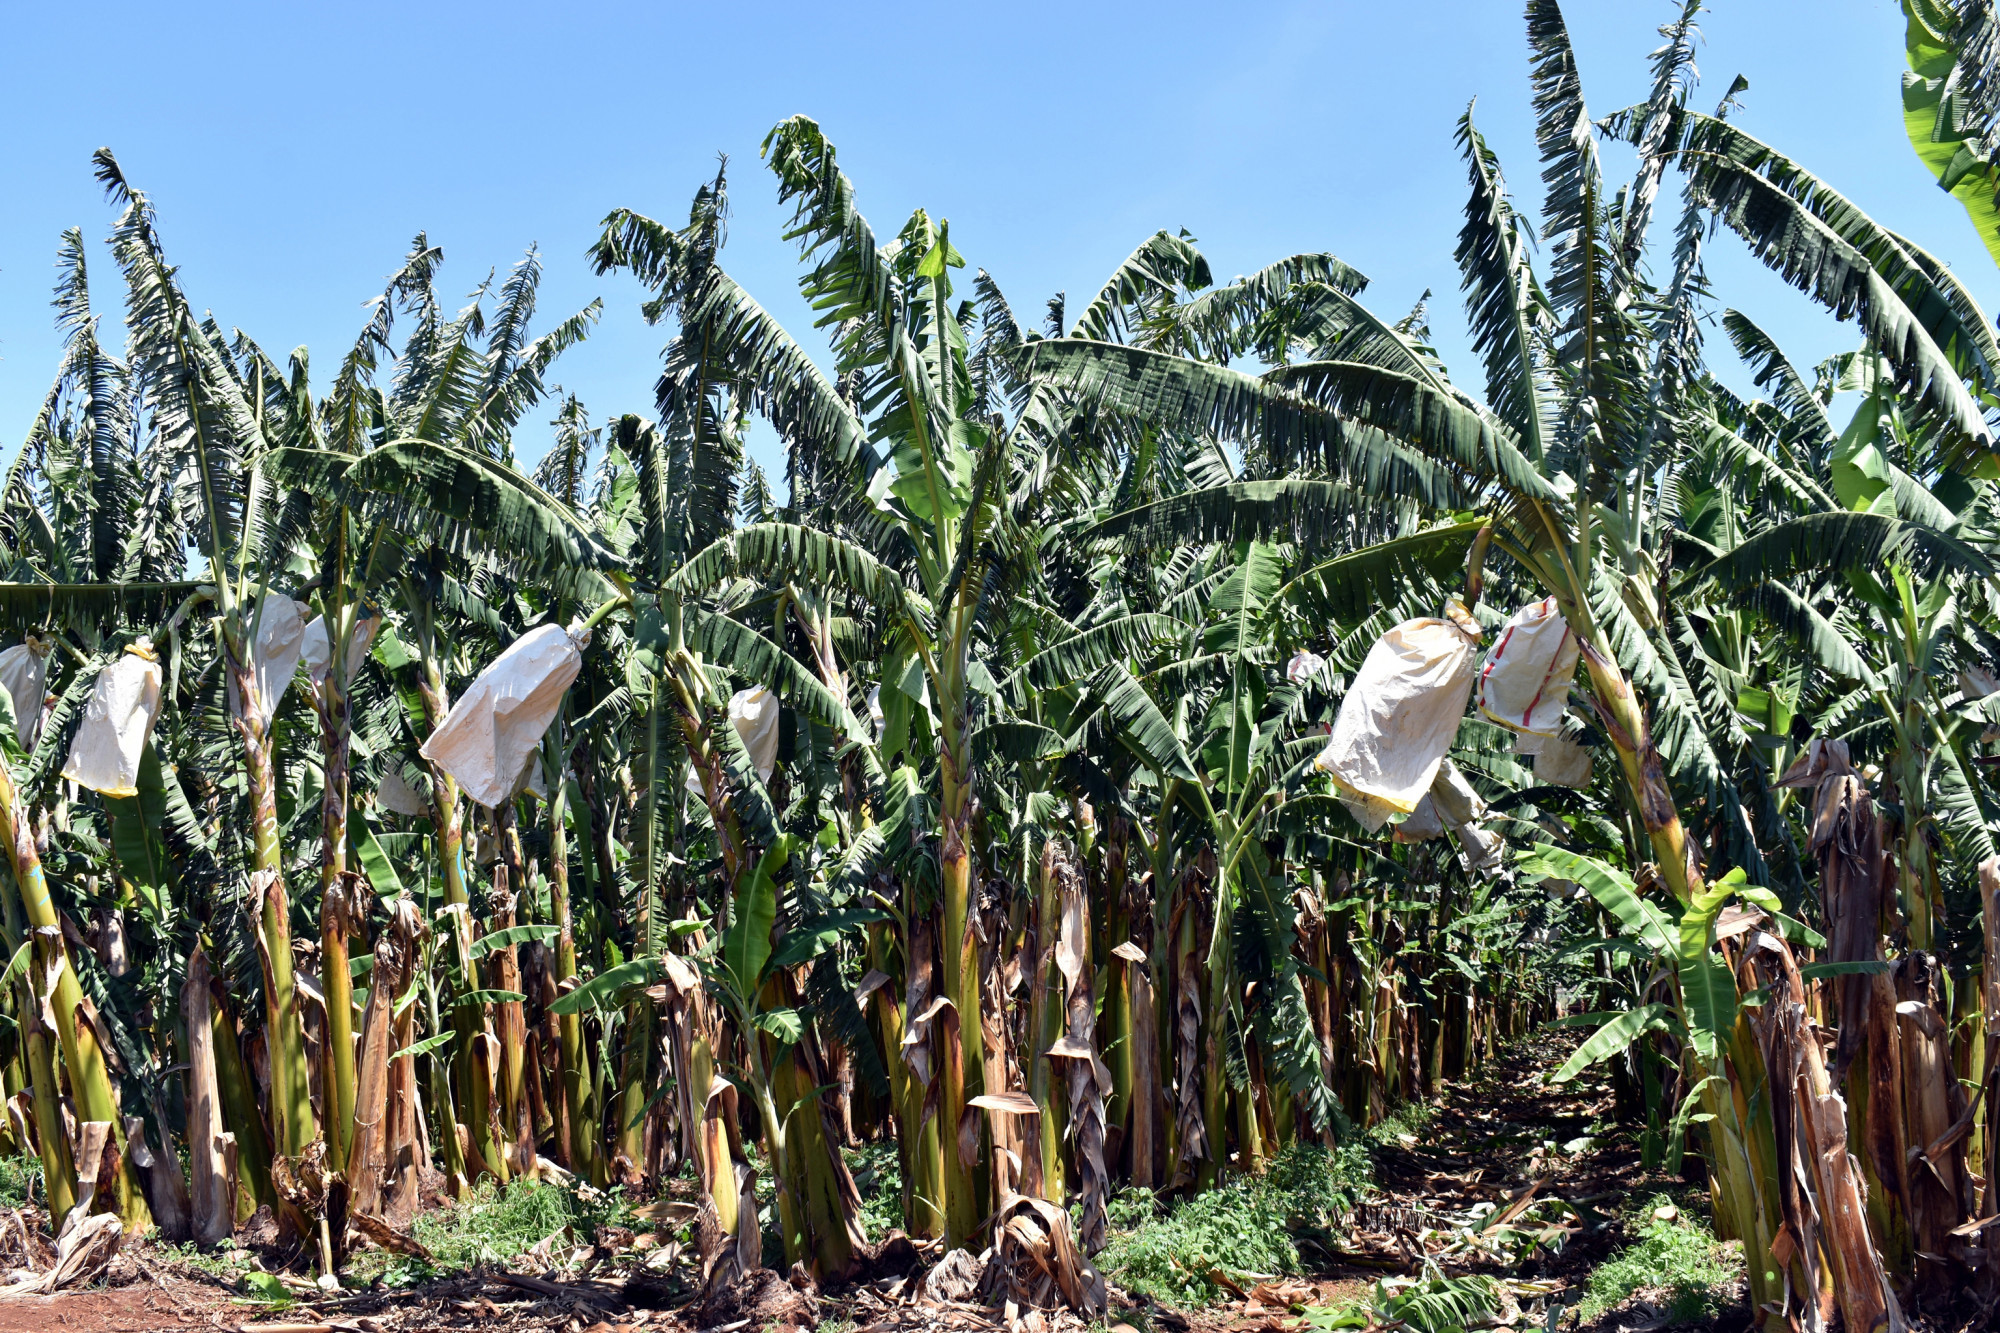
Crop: unknown
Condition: banana_panama_disease